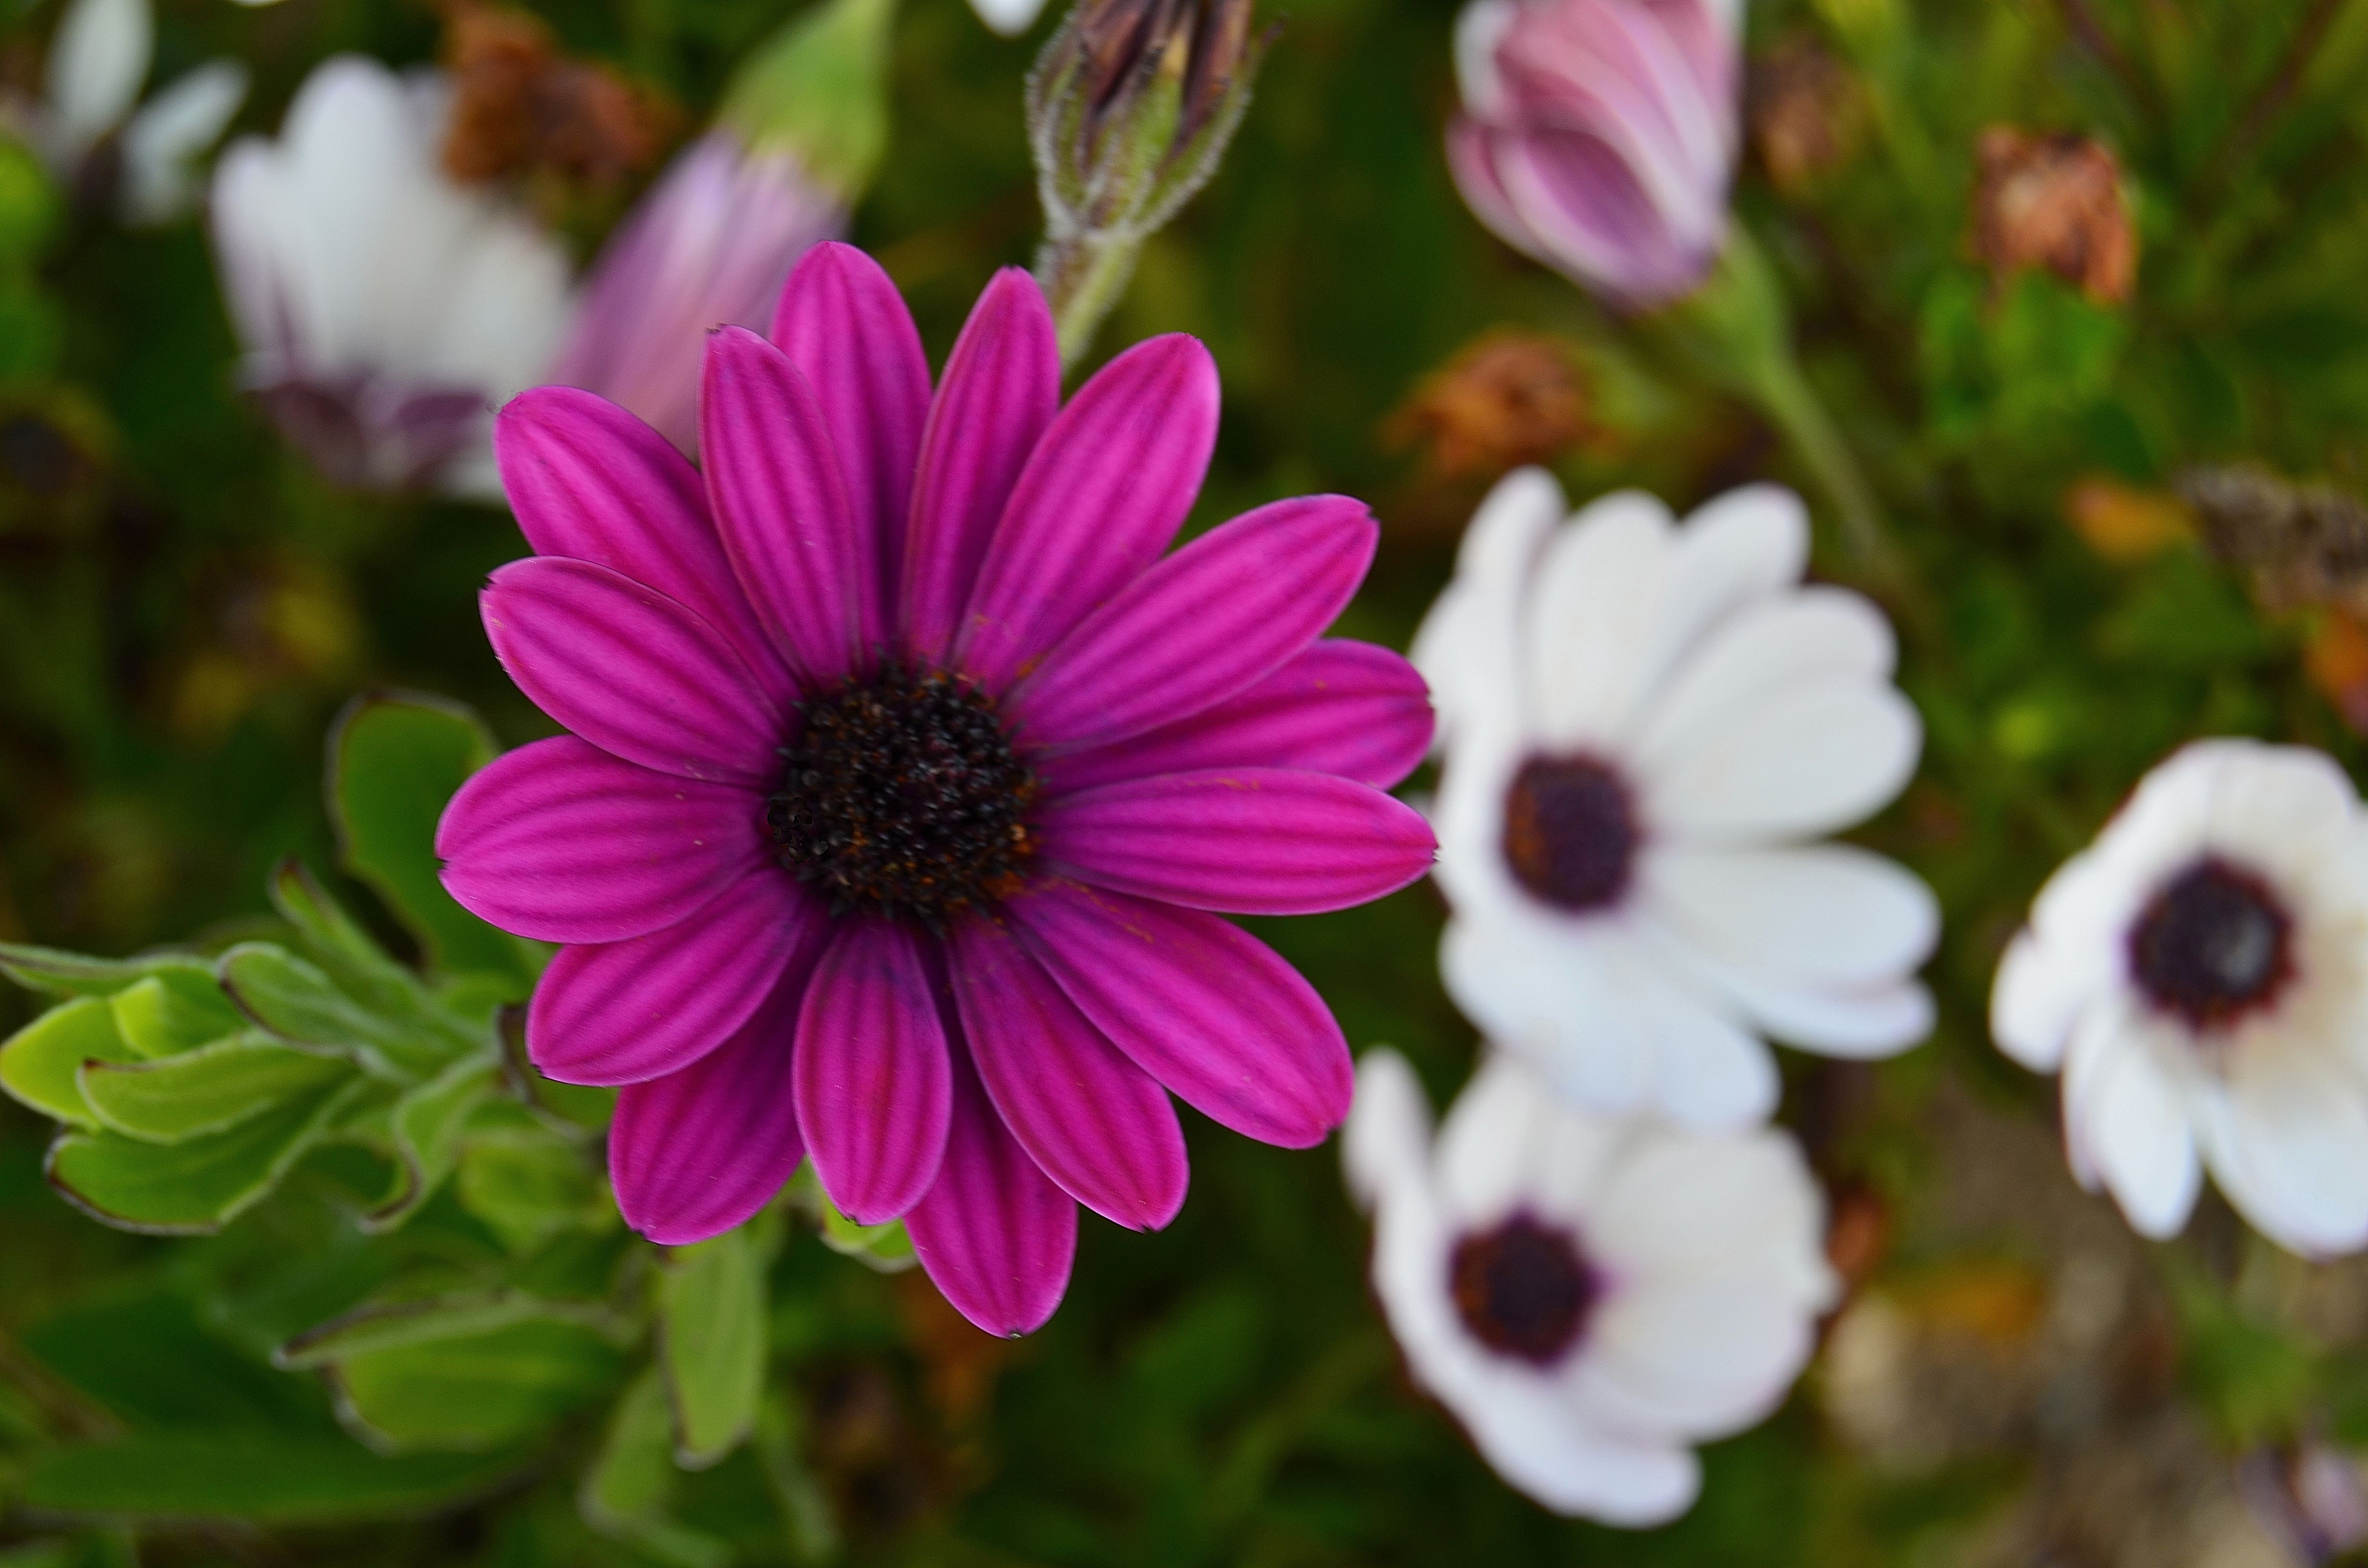
blossom, plant, field, flower, petal, daisy, wild, botany, flora, plants, wildflower, flowers, macro photography, flowering plant, daisy family, nature serengeti, annual plant, land plant, marguerite daisy, garden cosmos